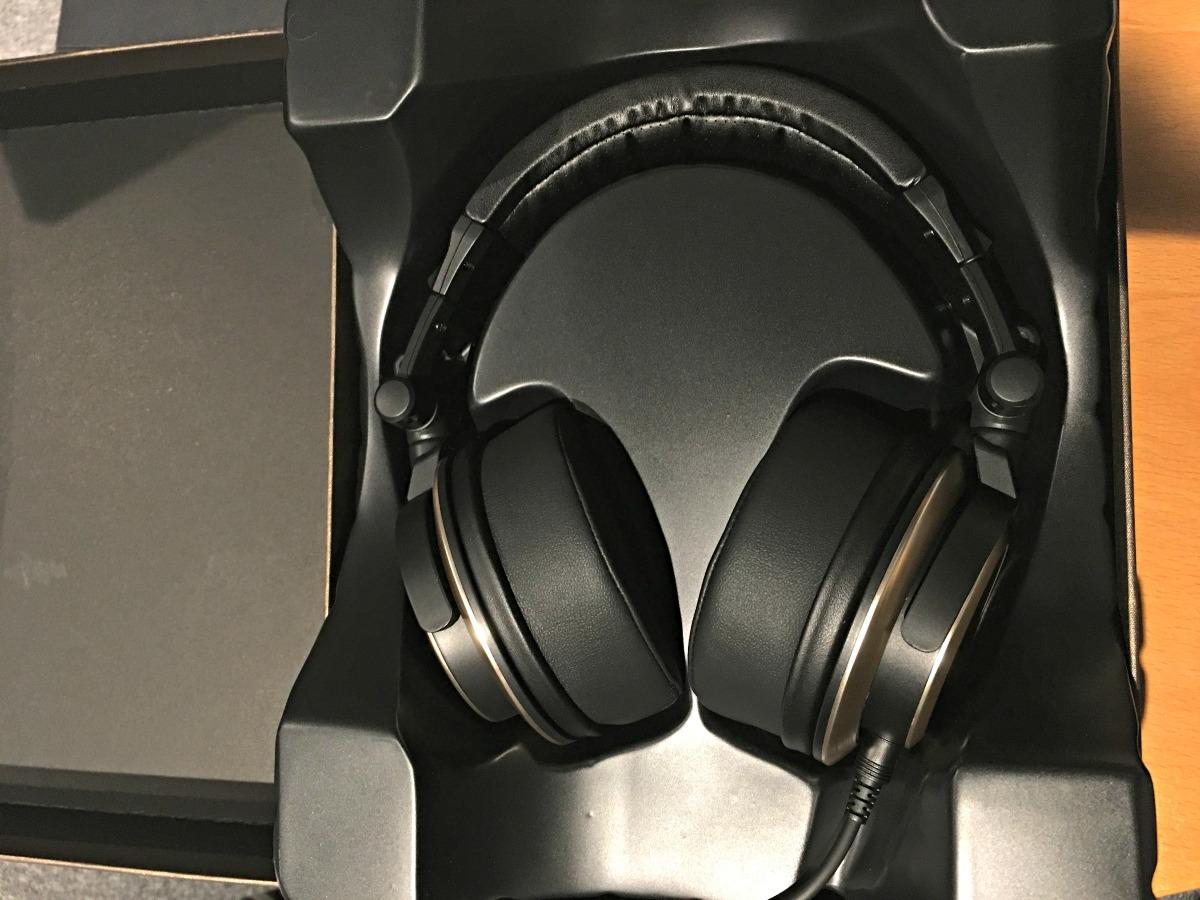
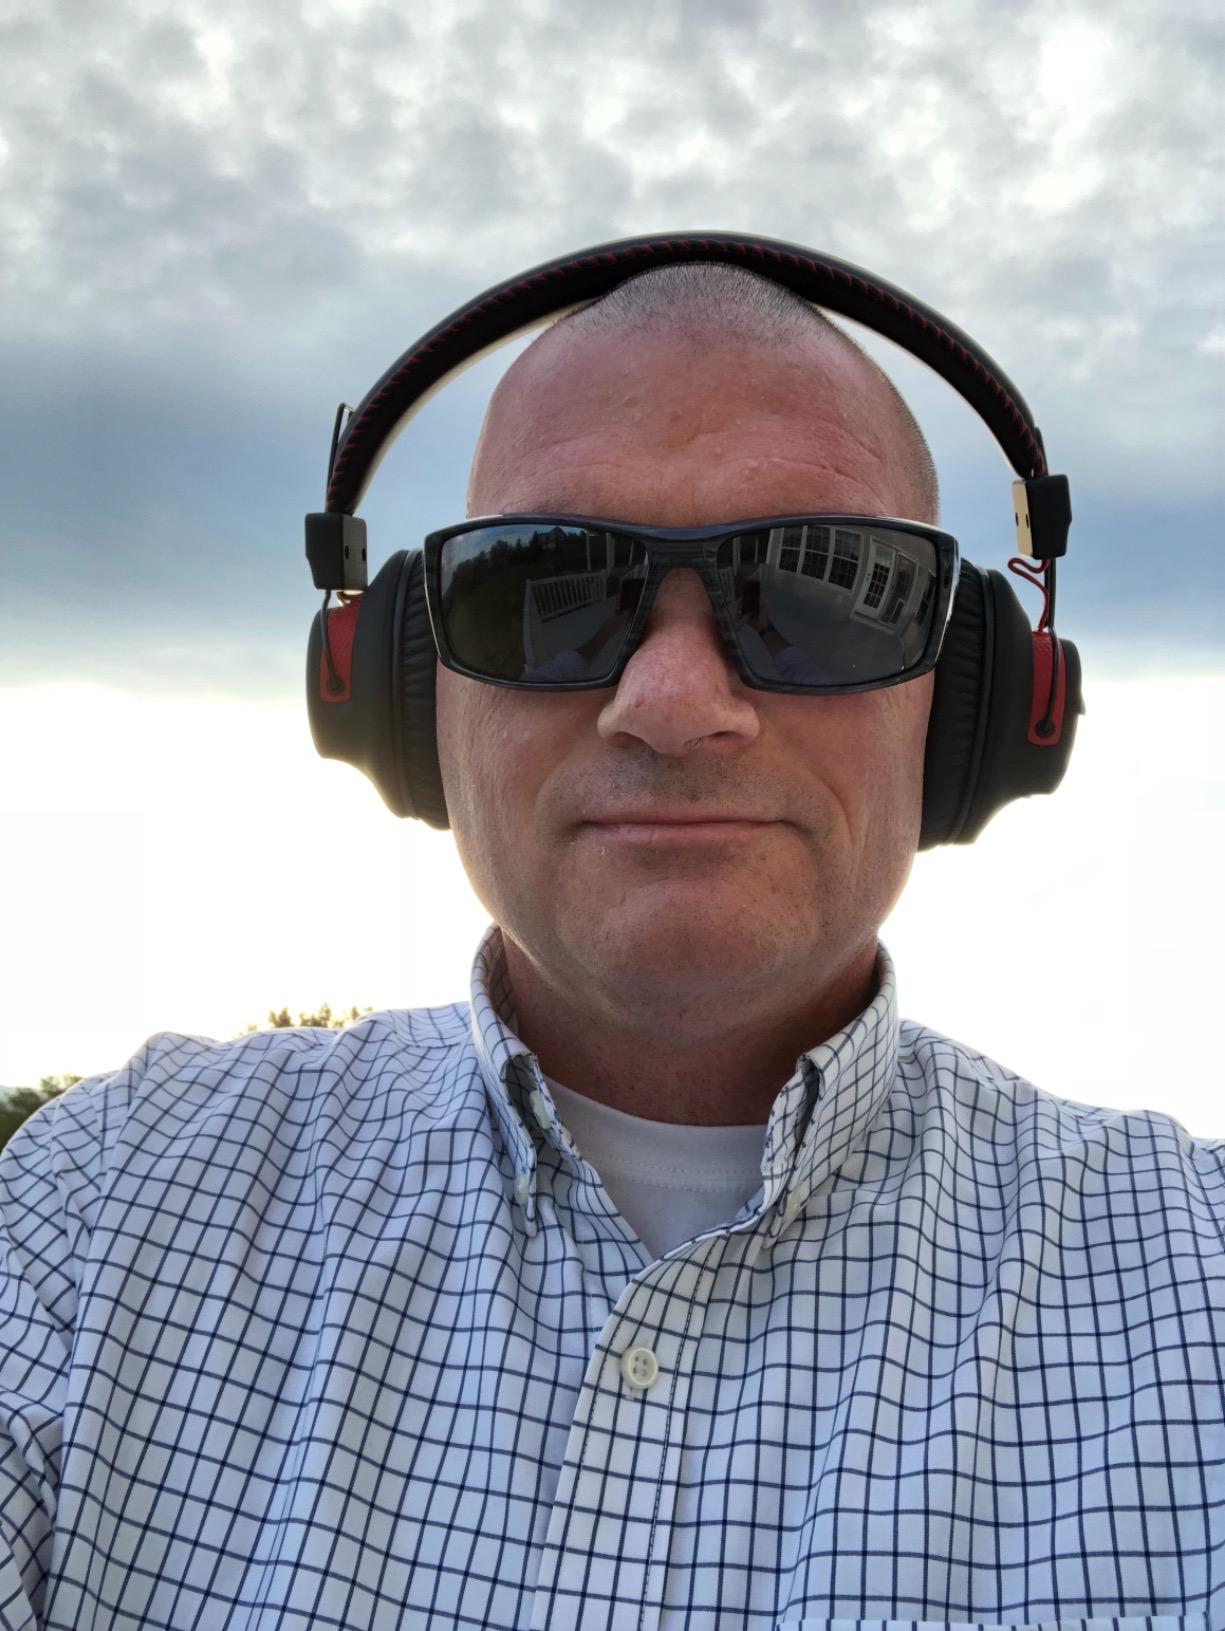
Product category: headphones
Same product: no